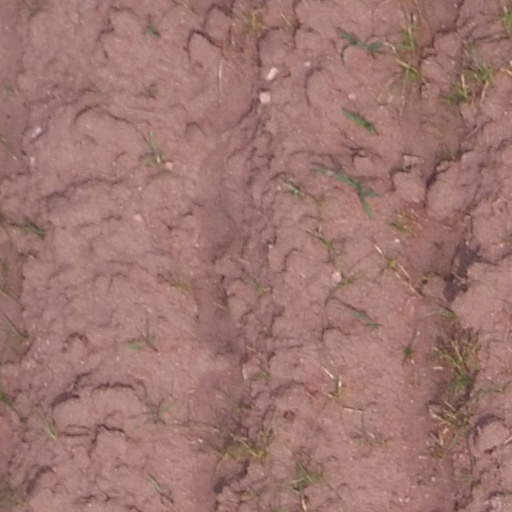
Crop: maize; corn